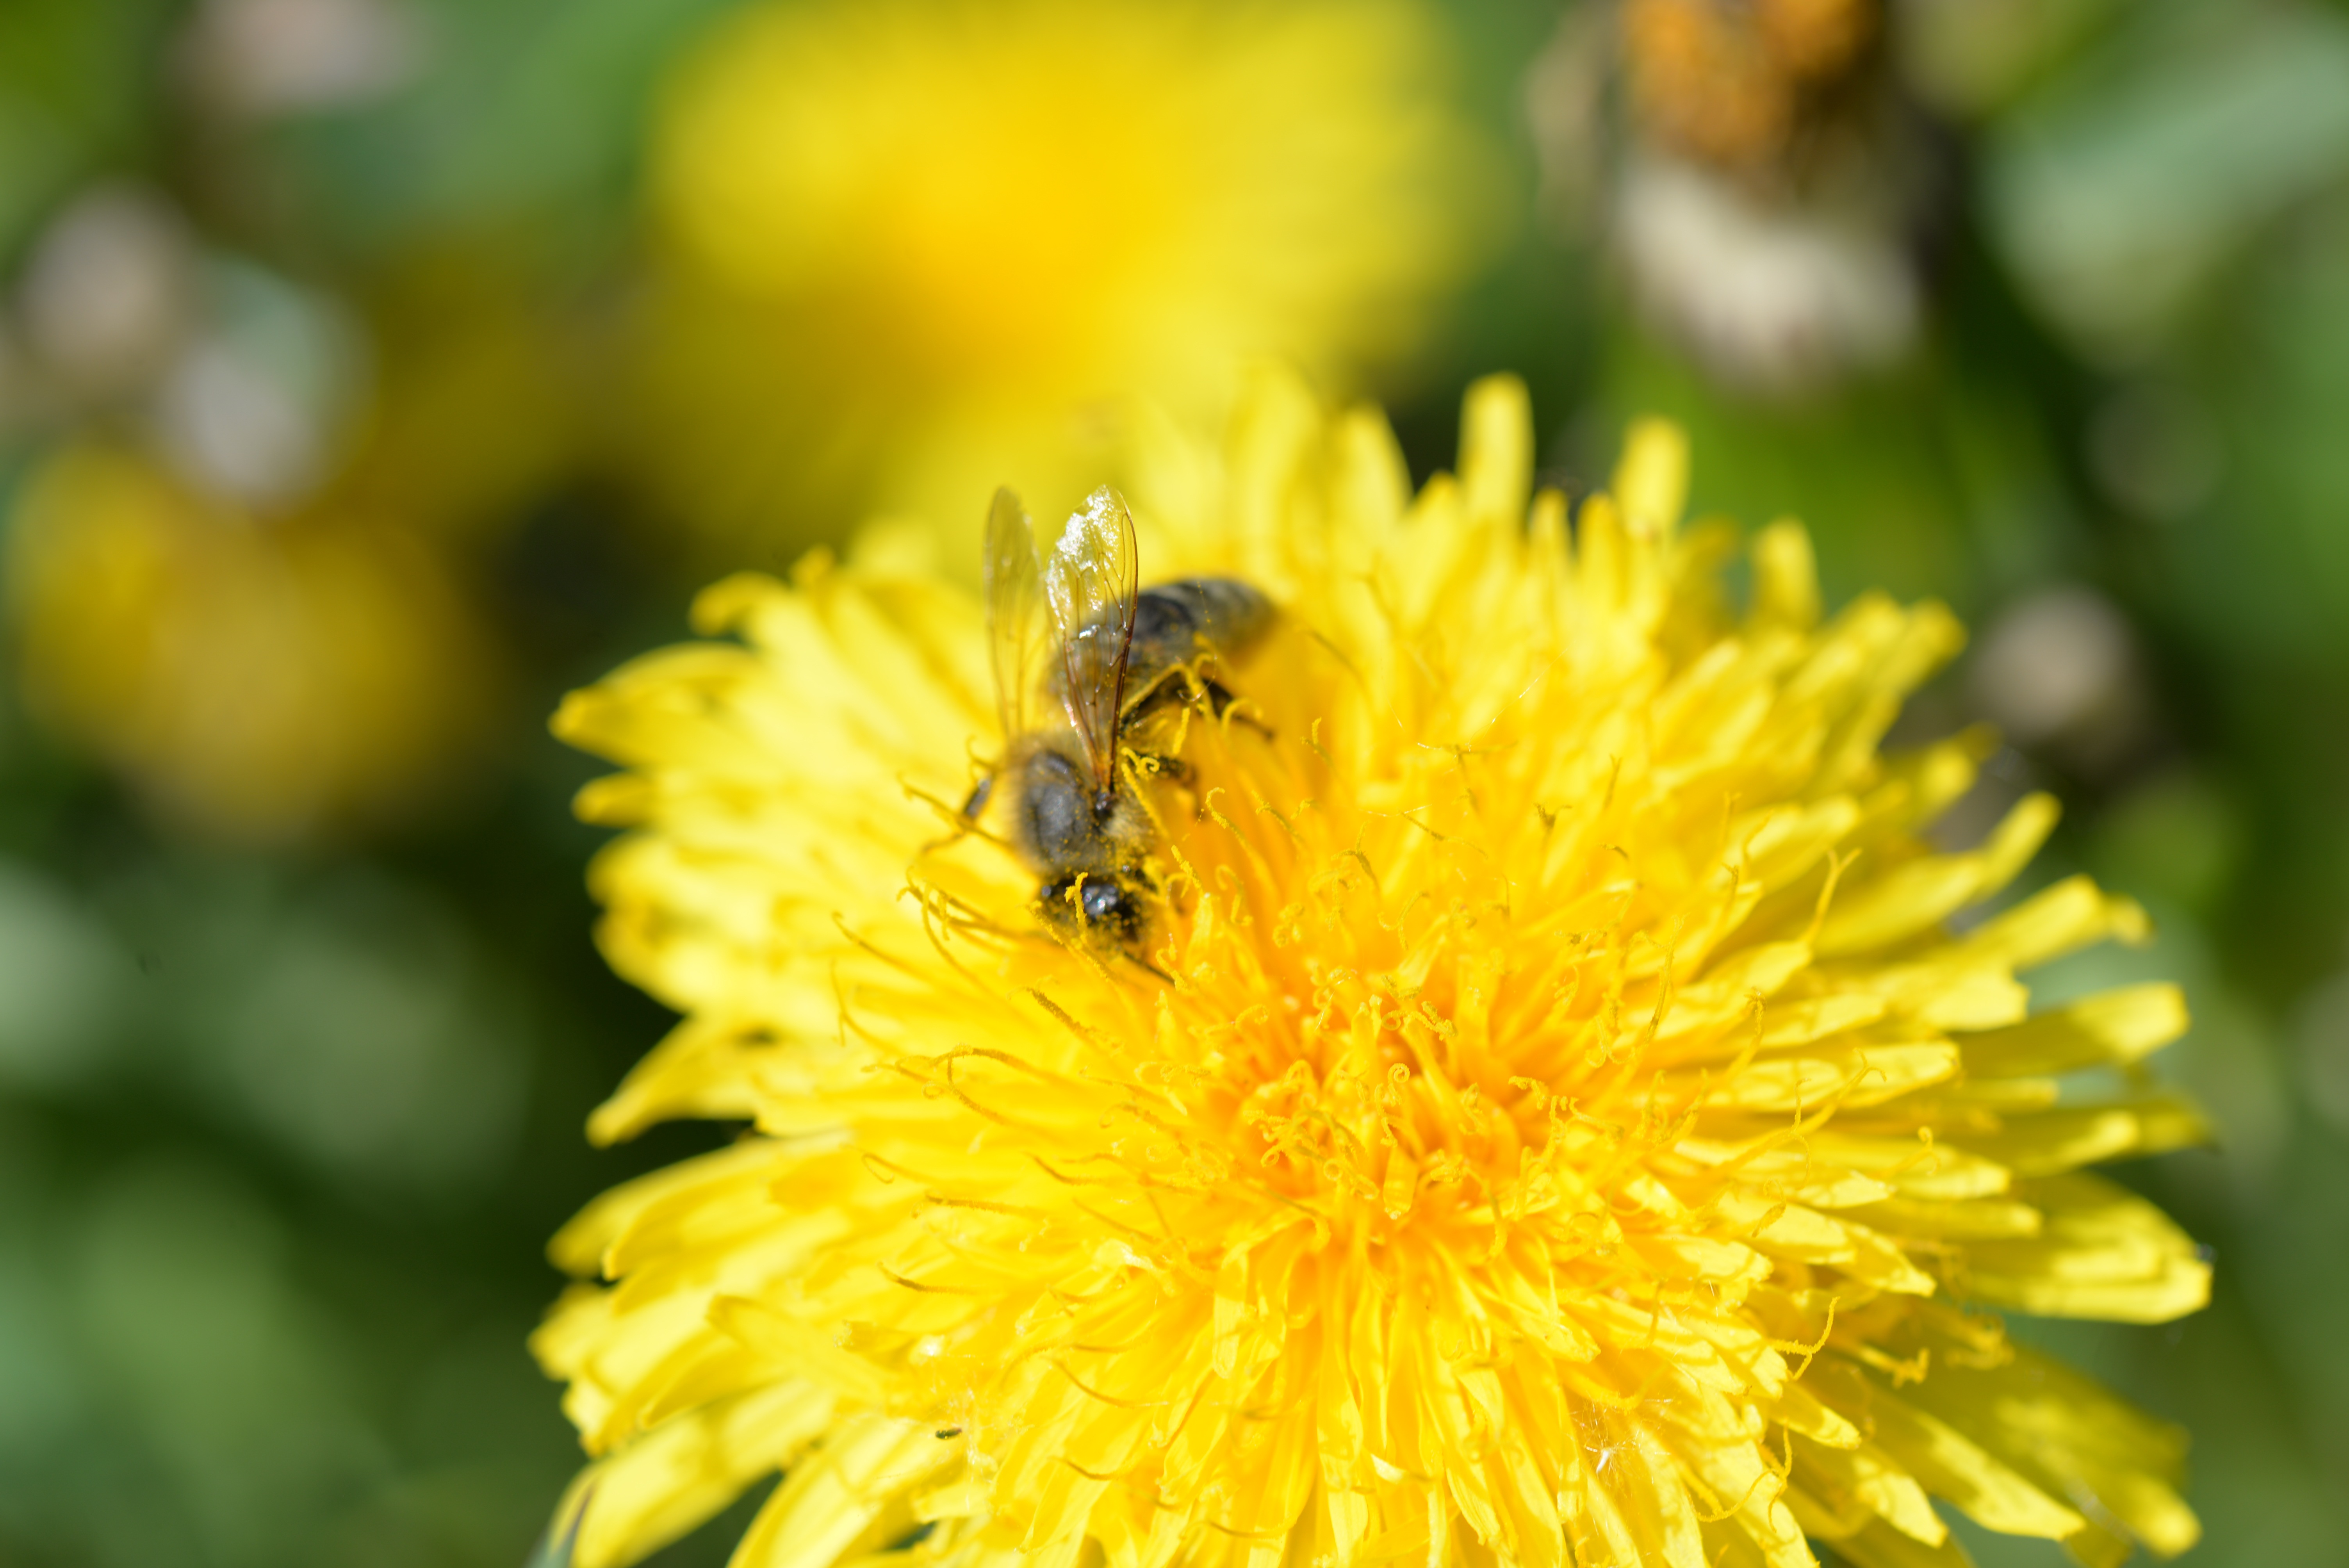
blossom, wing, dandelion, flower, petal, bloom, pollen, insect, macro, yellow, close up, cool image, bee, cool photo, bumblebee, nectar, macro photography, honey bee, daisy family, bee pollen, pollinator, herbaceous plant, membrane winged insect, sow thistles